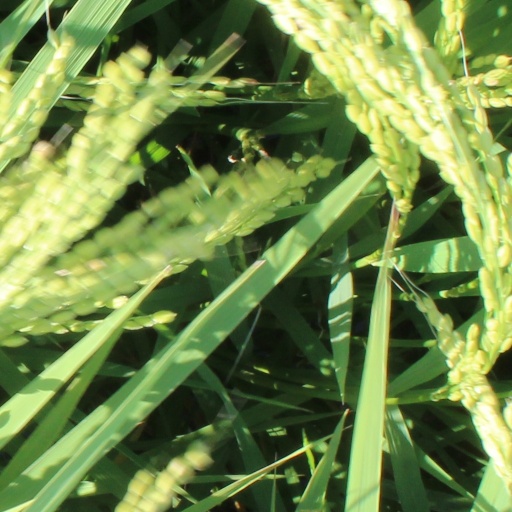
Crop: rice